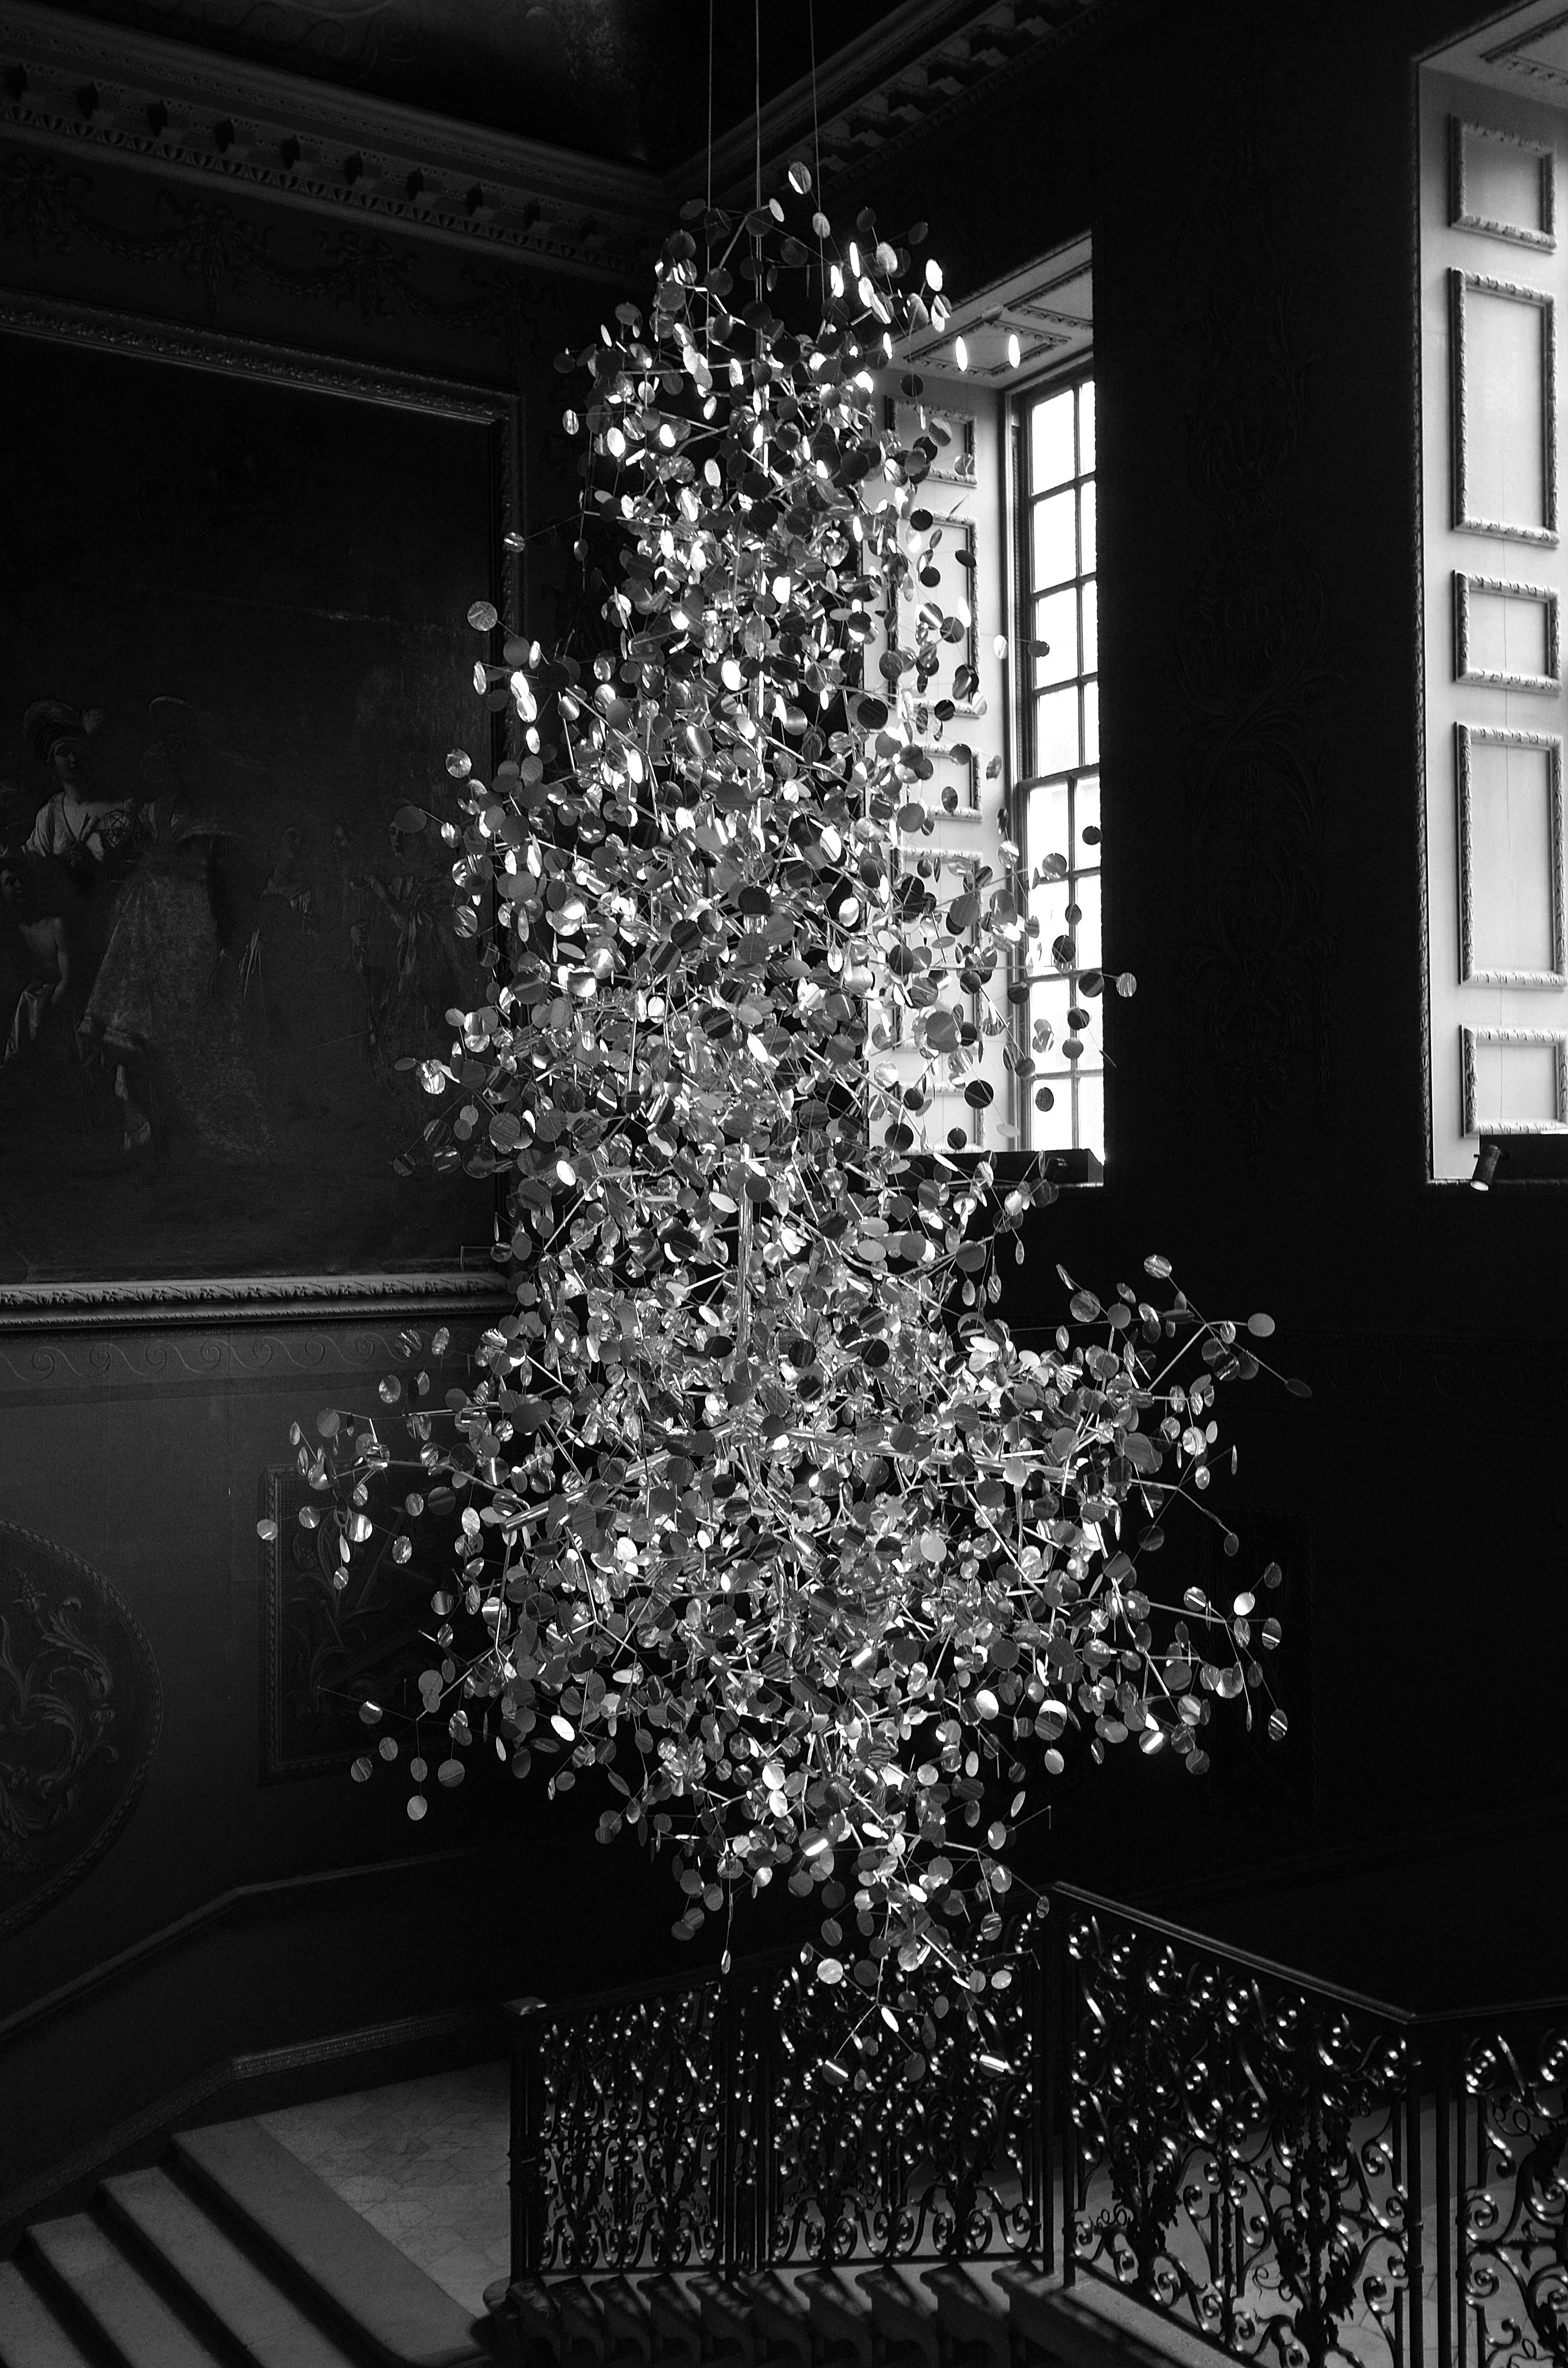
light, black and white, white, night, photography, vintage, antique, retro, interior, old, decoration, darkness, lamp, black, monochrome, lighting, decor, christmas decoration, art, indoors, luxury, design, symmetry, style, elegant, classic, chandelier, shape, glamour, stylish, monochrome photography, nerivill1